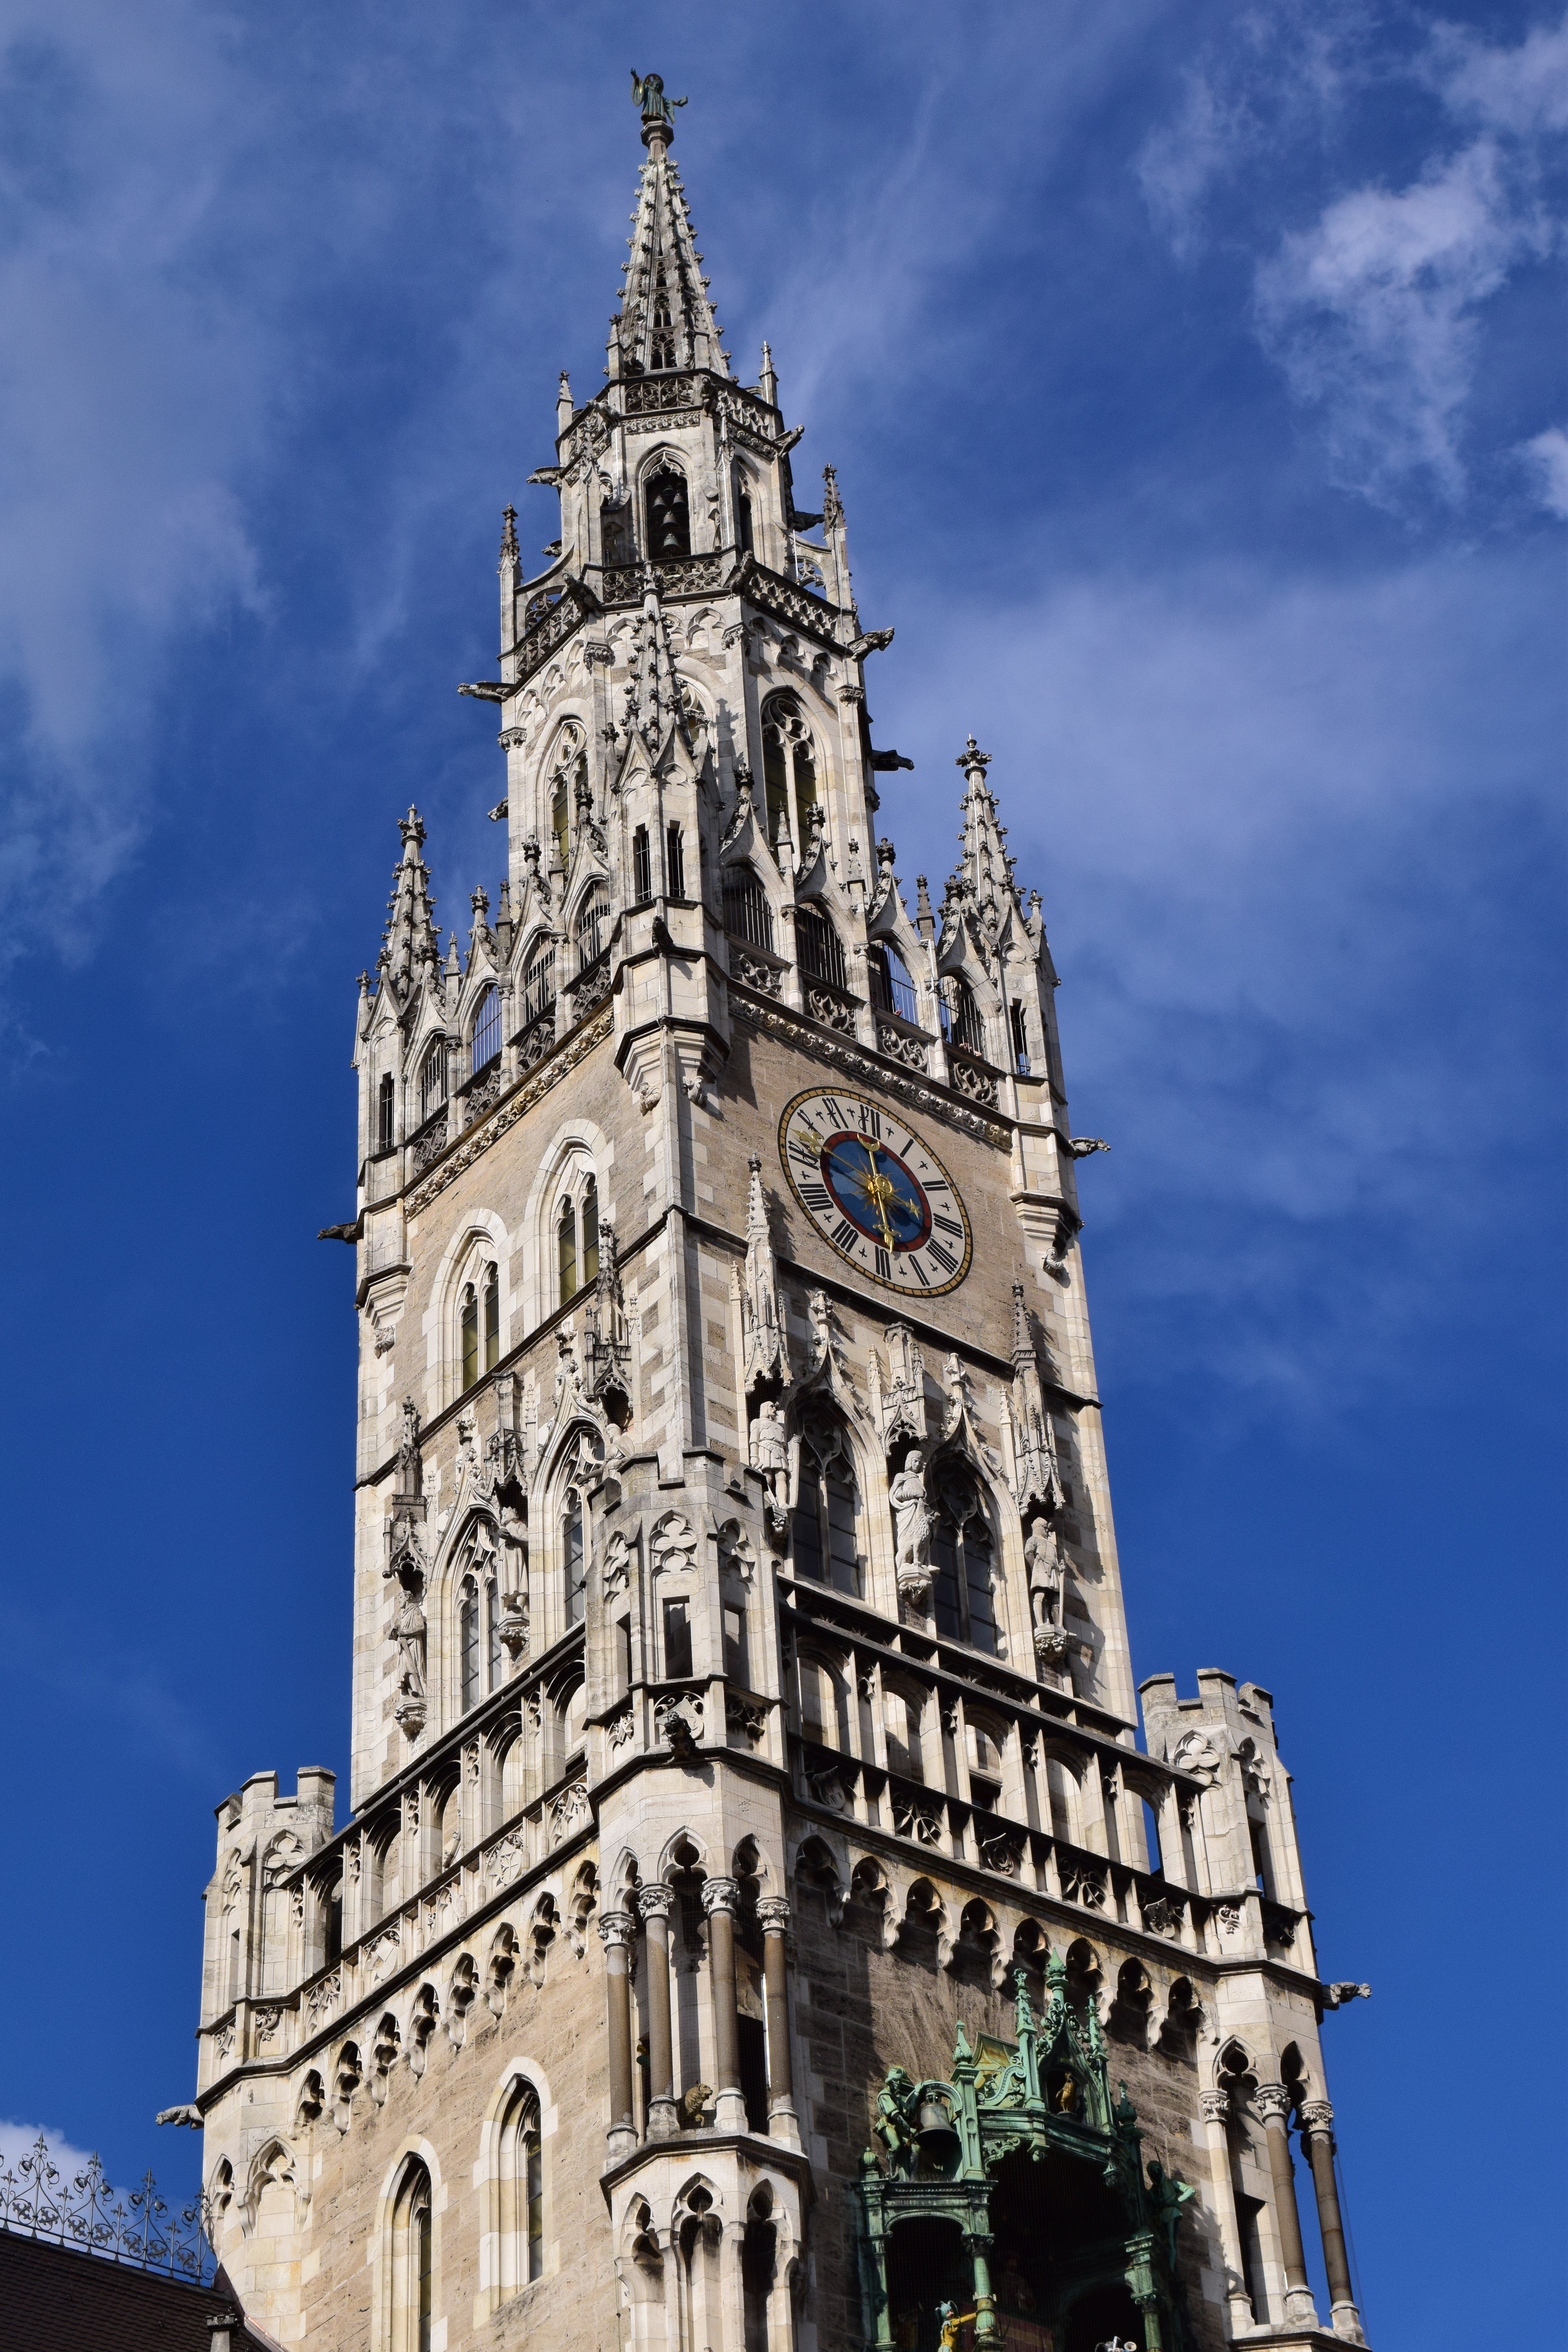
architecture, building, tower, landmark, facade, church, cathedral, place of worship, bell tower, spire, steeple, germany, bavaria, historically, munich, marienplatz, town hall, gothic architecture, state capital, town hall tower, rathaus munich